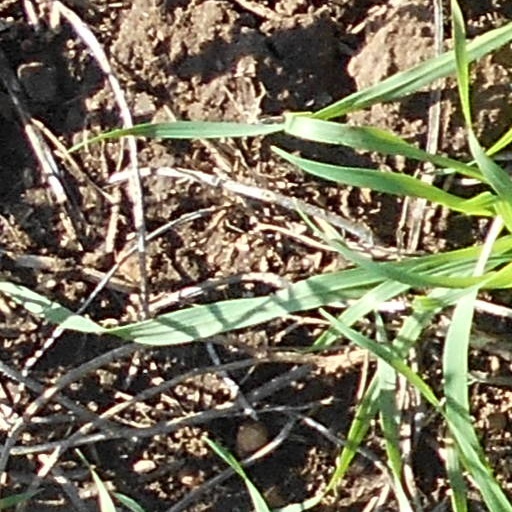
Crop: wheat